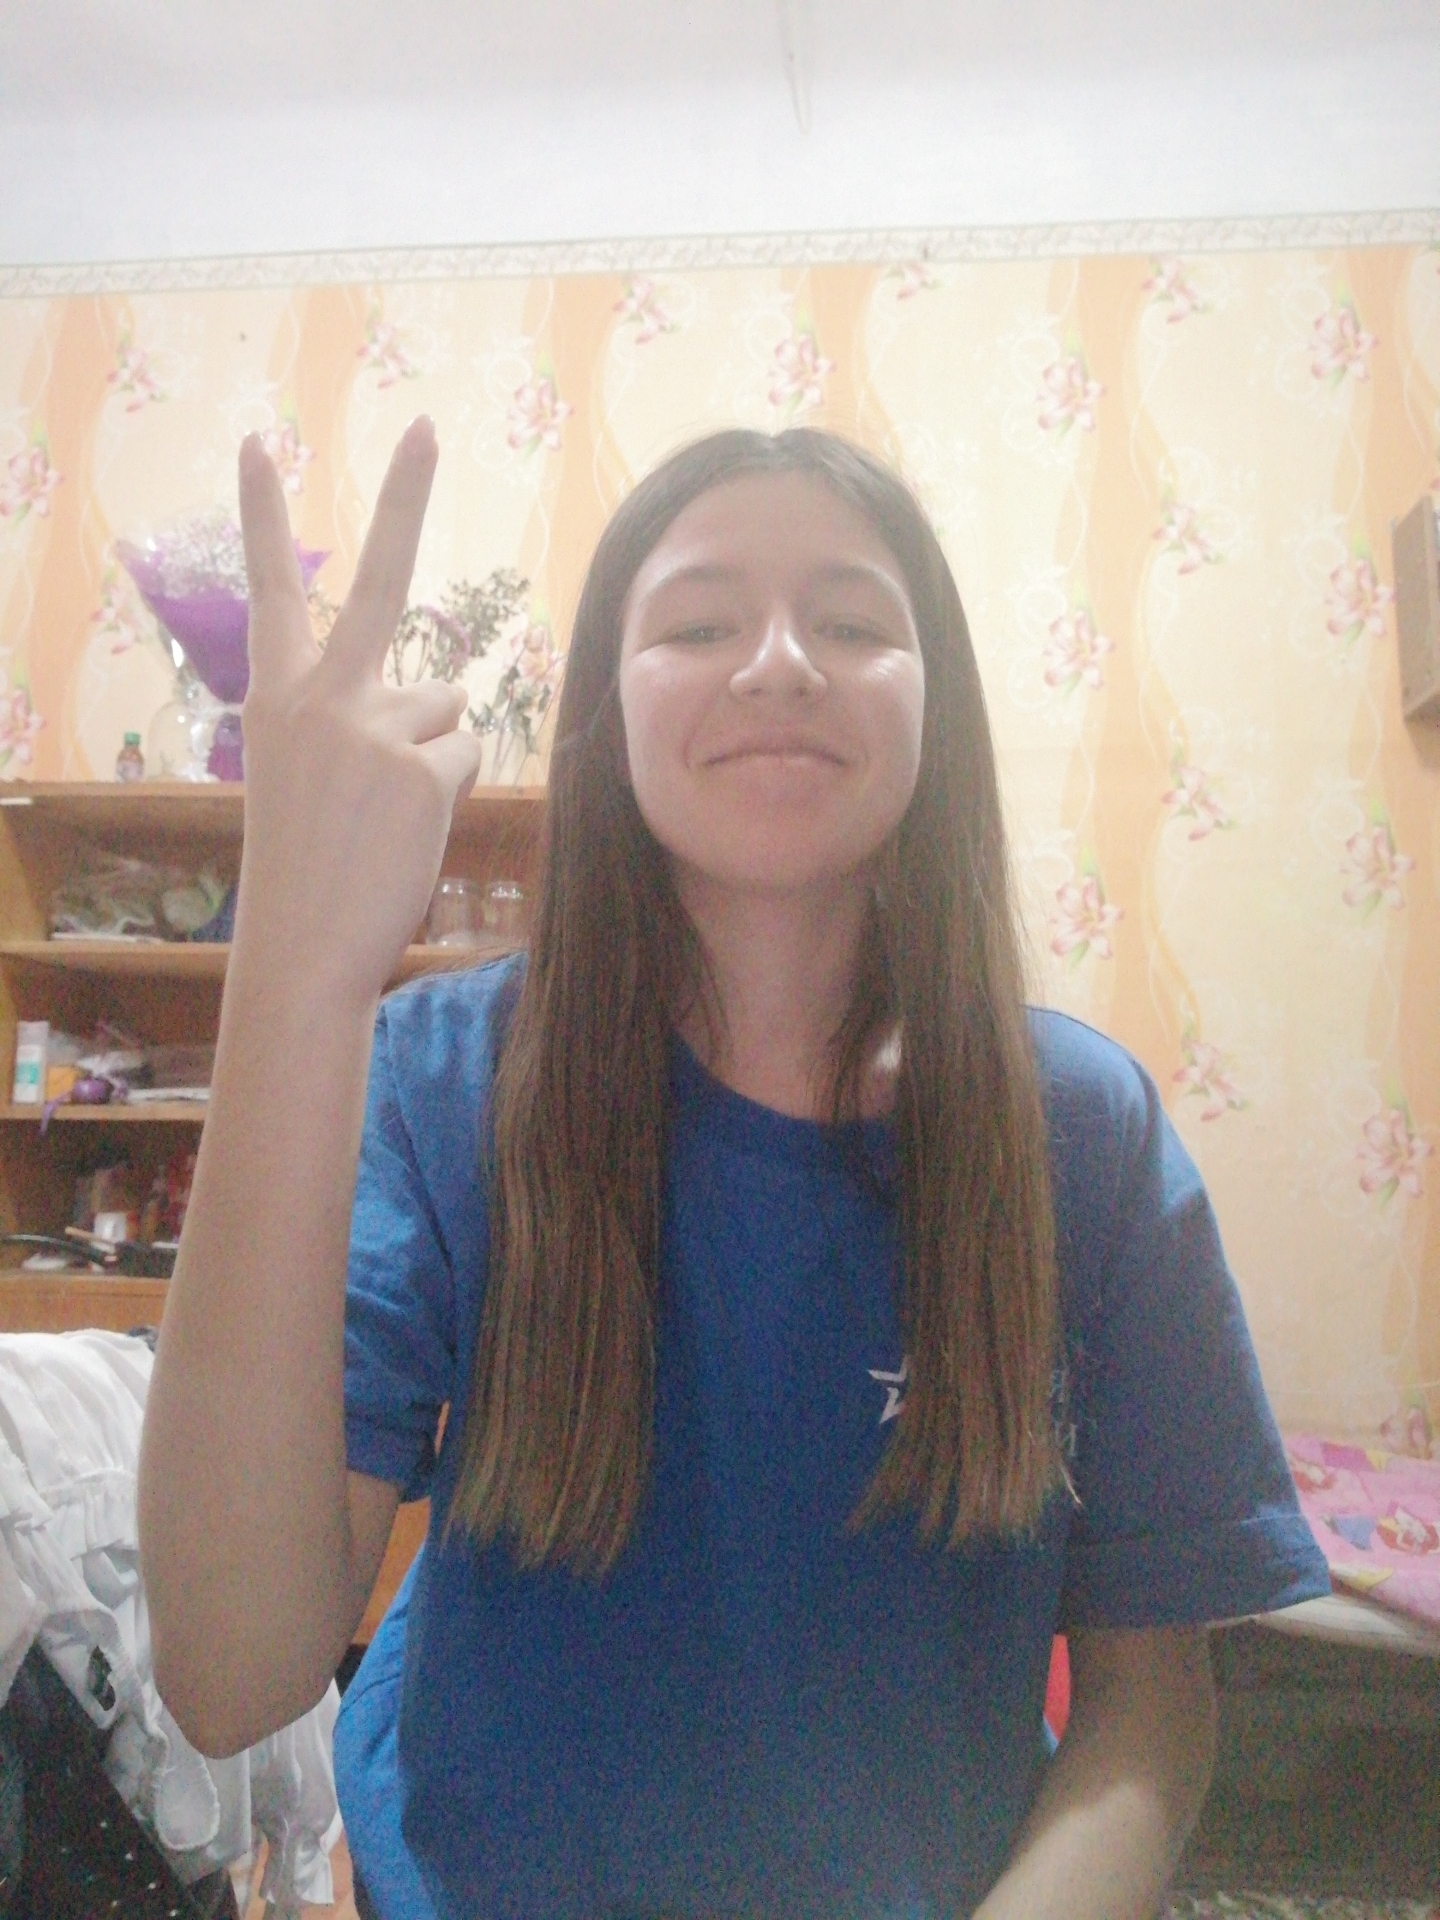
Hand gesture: peace_inverted